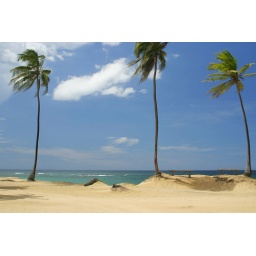
Coconut trees against the beach